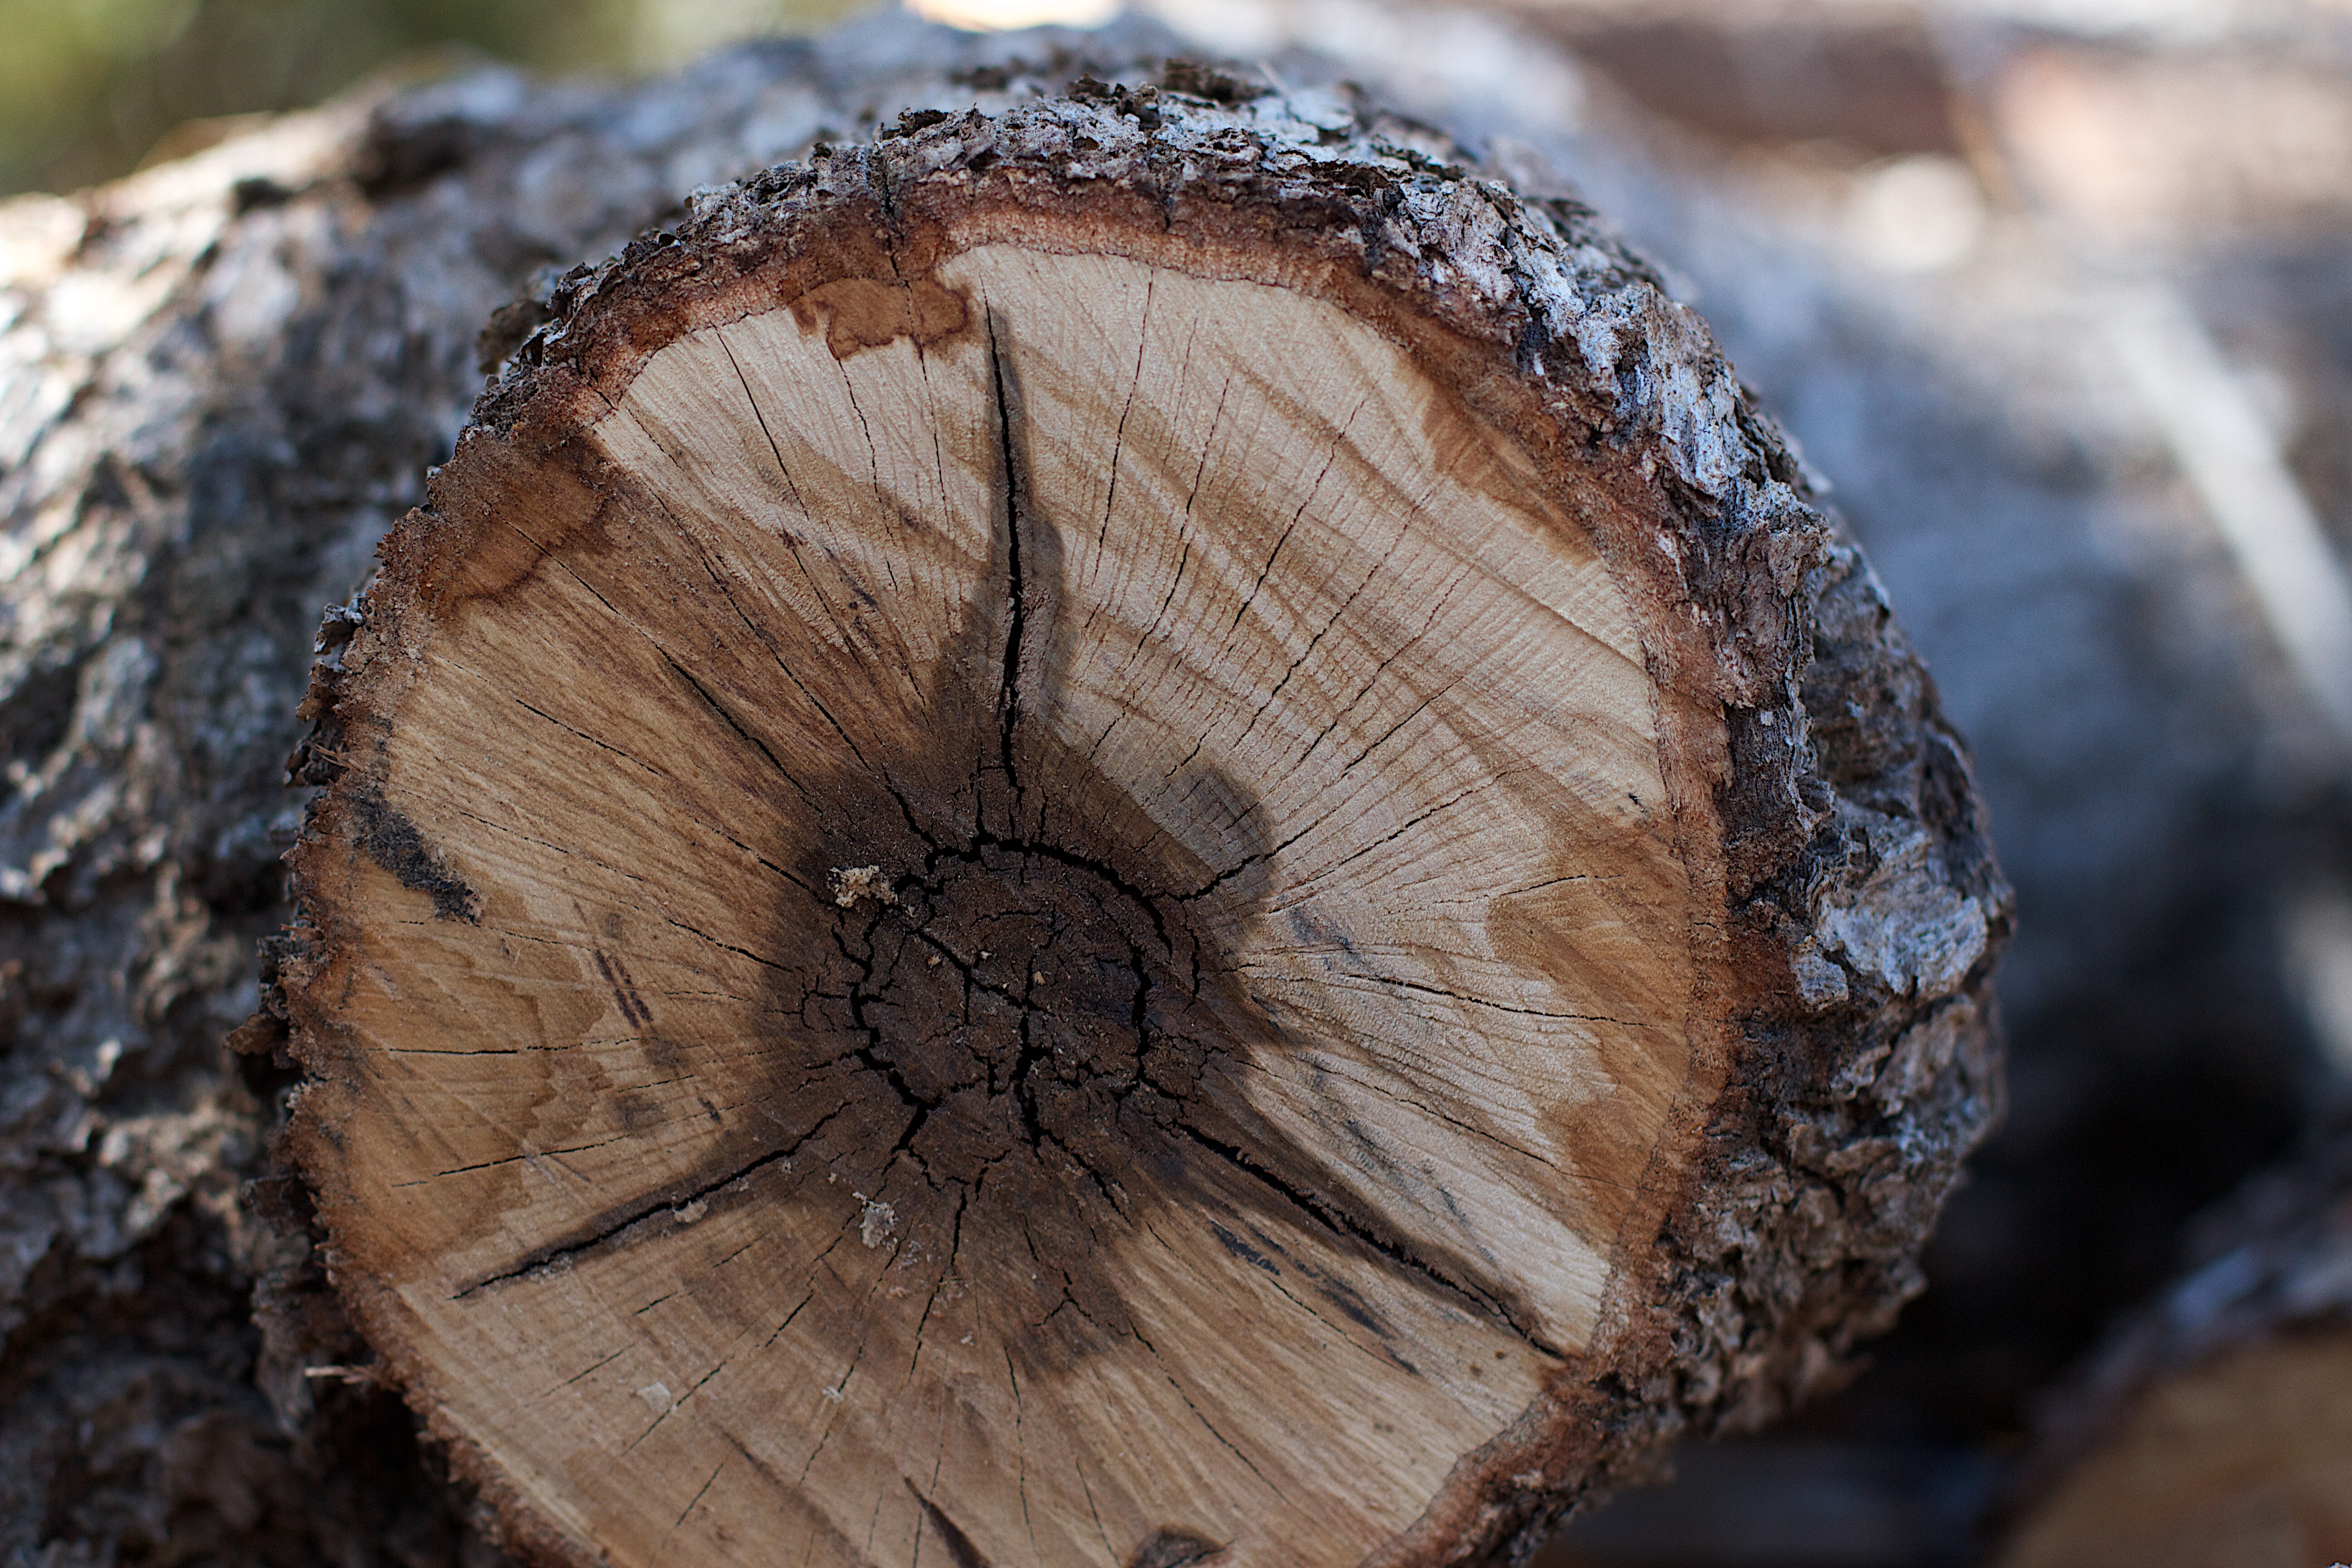
tree, nature, branch, plant, wood, leaf, trunk, produce, autumn, soil, season, close up, coconut, tree stump, macro photography, woody plant